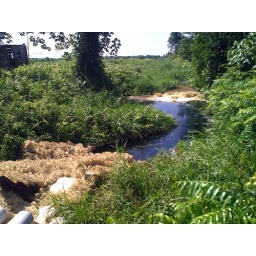
bubbles building up in a stream originates from the nearby forest reserve